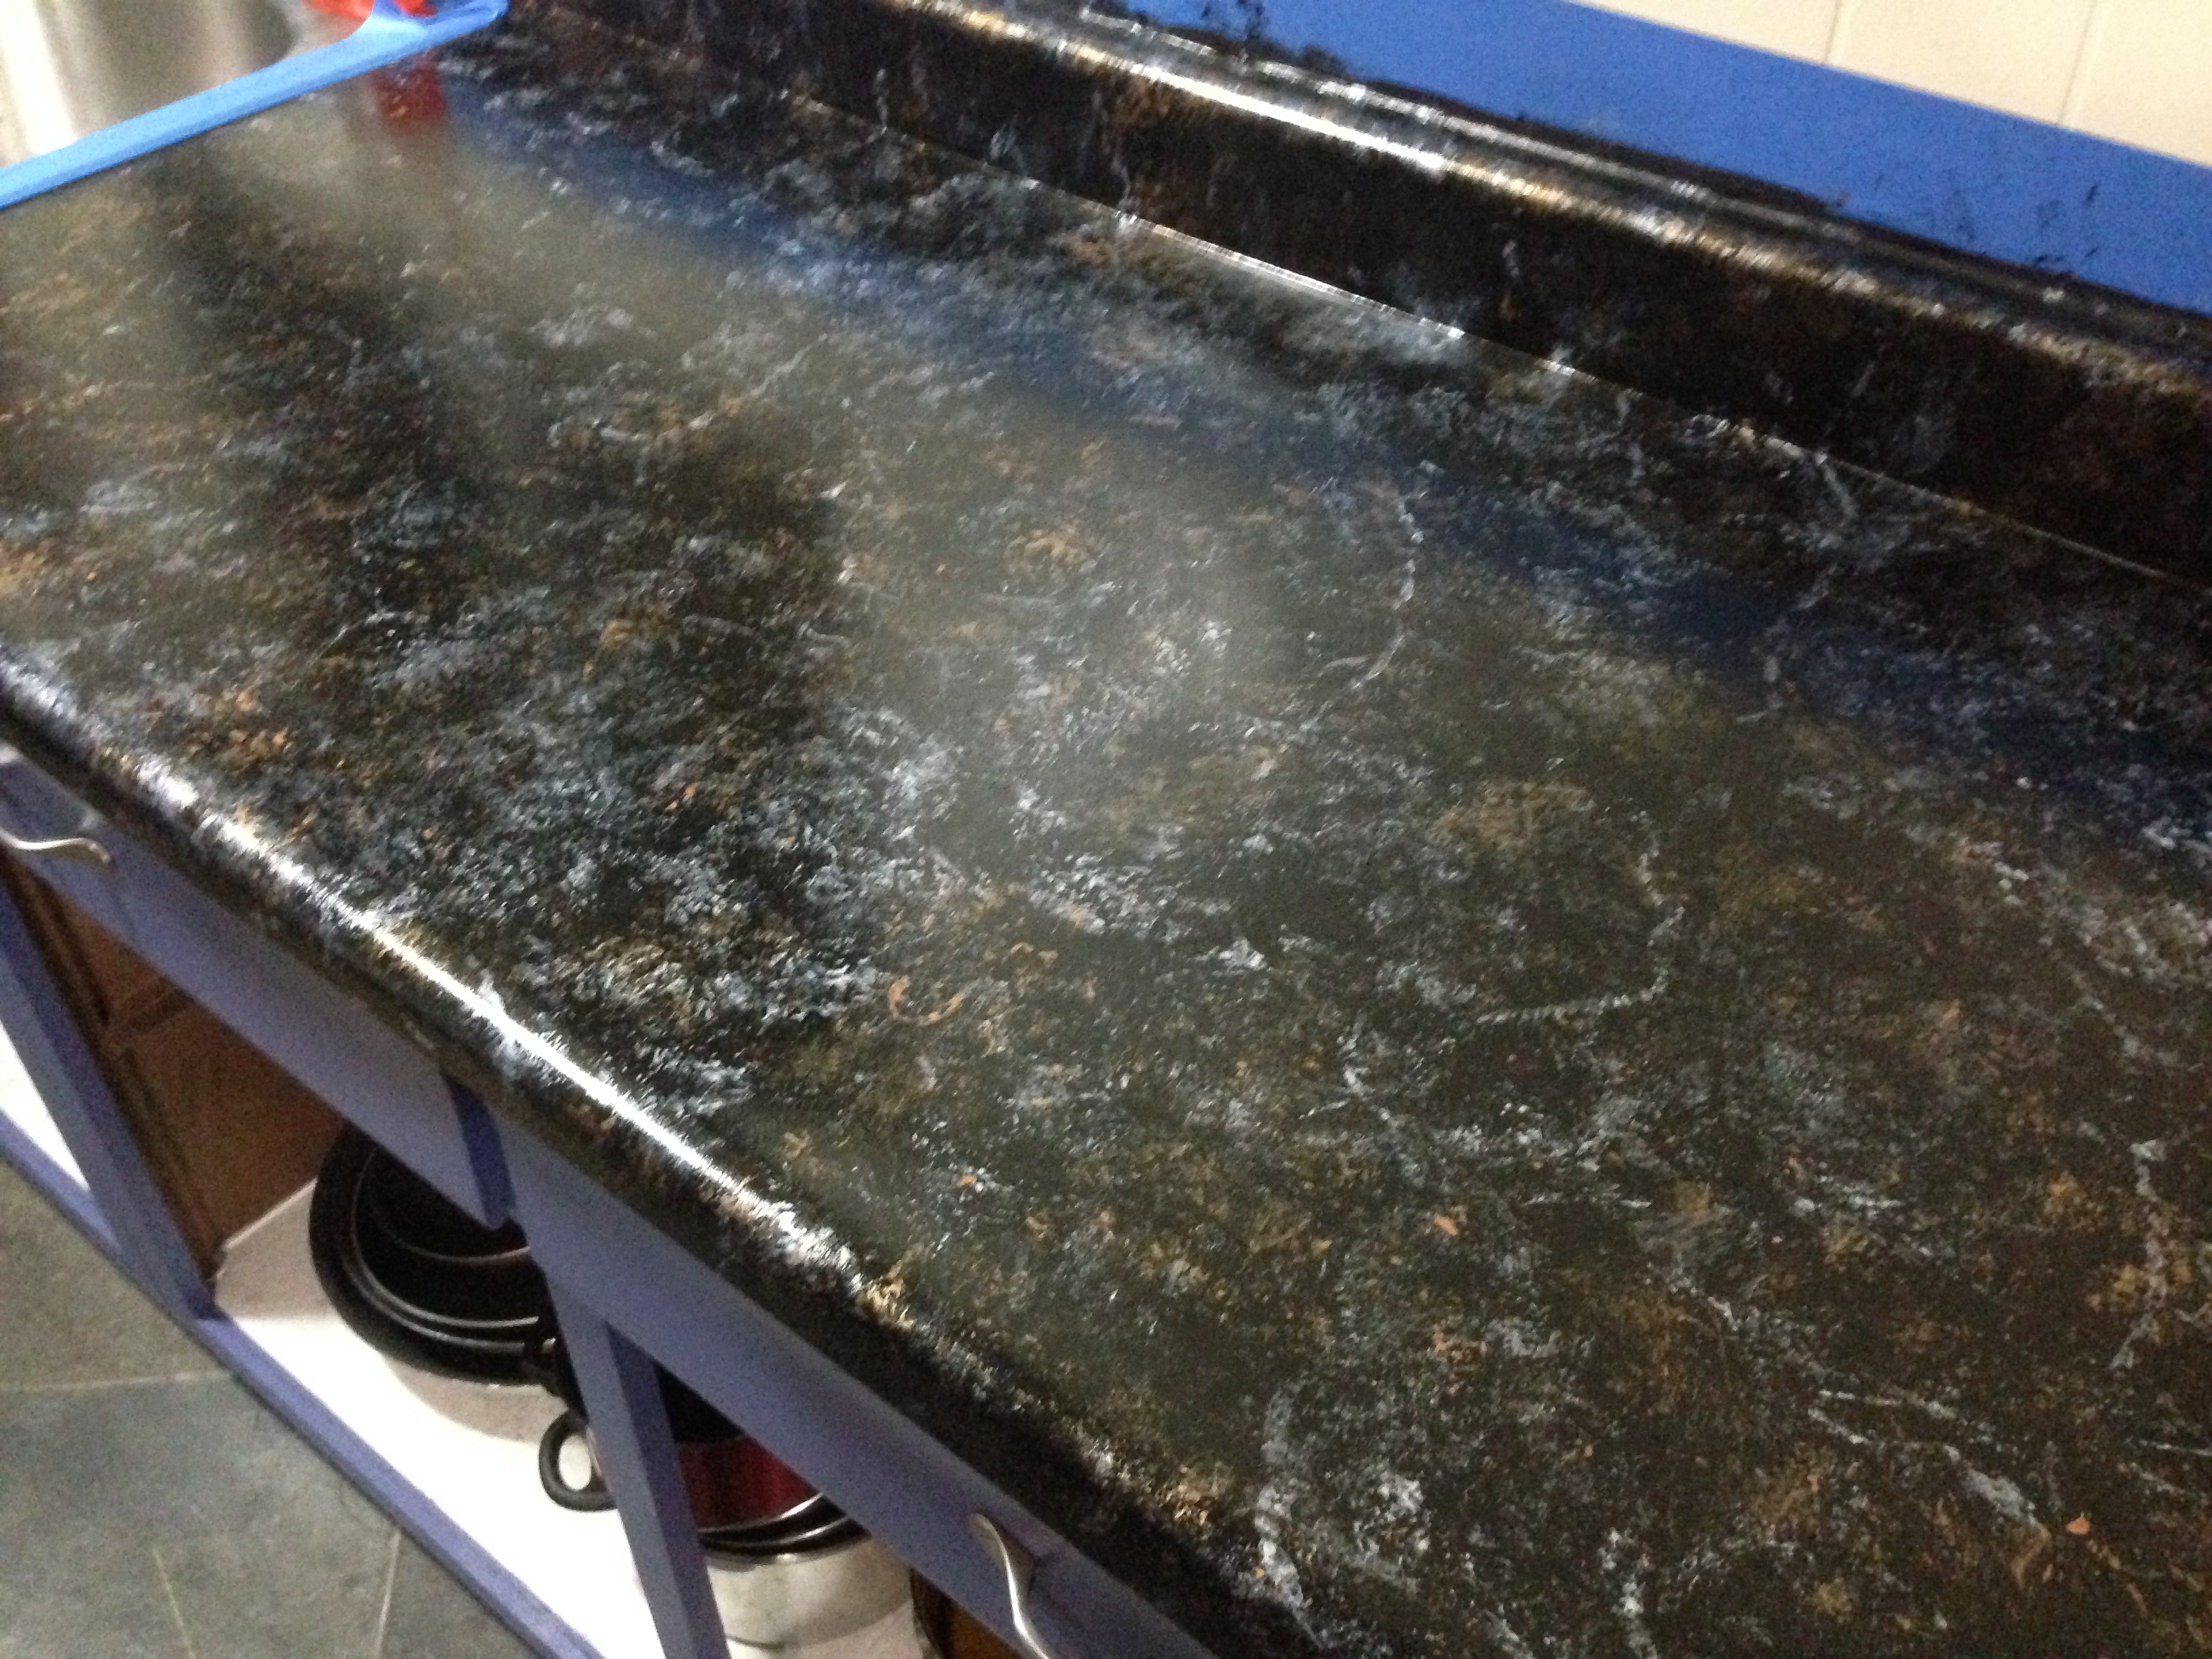
floor, glass, sink, material, countertop, bumper, granite, flooring